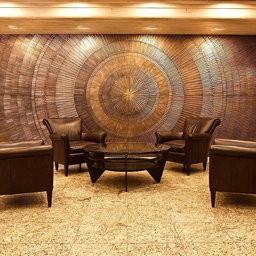
our bonded bronze in pattern has been adorning the lobby of this office building !